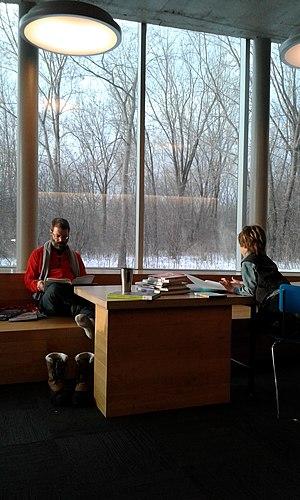
Bibliothèque Du Boisé à Montréal, Québec, Canada (troisième lieu)
La bibliothèque tiers lieu est un modèle de bibliothèque qui s'est développé au tournant des années 2000 et qui met de l'avant les caractéristiques sociales de ces institutions.